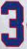
Number: 3